Riess (company)

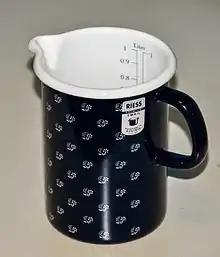
Enamel measuring cup by the Riess company

Riess Kelomat GmbH is a metalworking Austrian family business founded in 1550 and located in Ybbsitz, Amstetten District, Lower Austria.